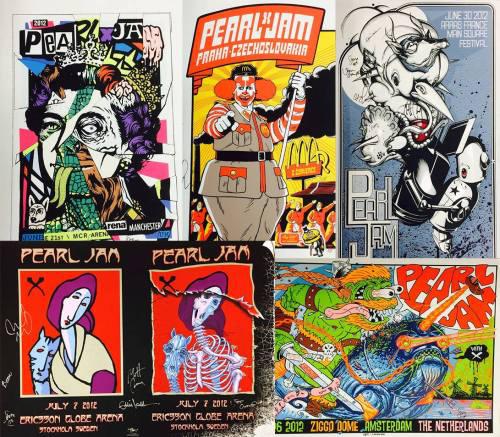
artist are auctioning off these signed , limited - edition posters to help raise money for a new home for person , parent of artist .
Relation: Story